1933 Michigan Wolverines football team

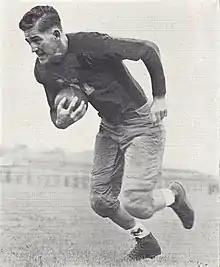
Herman Everhardus scored 21 points against Cornell.

On October 14, 1933, Michigan played Cornell, renewing one of its oldest rivalries. The programs had played 15 games, with Cornell winning the first seven games from 1889 to 1894. The teams had not played since 1917. Cornell's head coach "Gloomy Gil" Dobie led the Big Red to three consecutive undefeated seasons and two national championships in the 1920s. Before the game, Dobie said that his small squad of 27 players "stood absolutely no chance of winning" against Michigan, and Kipke replied that "Michigan hasn't a chance to win from Cornell." The Associated Press referred to the coaches' comments as a battle of the "gloom men."